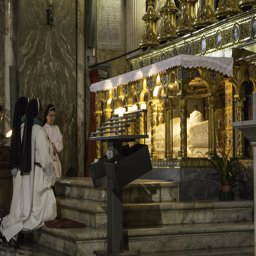
person praying at the shrine of philosopher by person